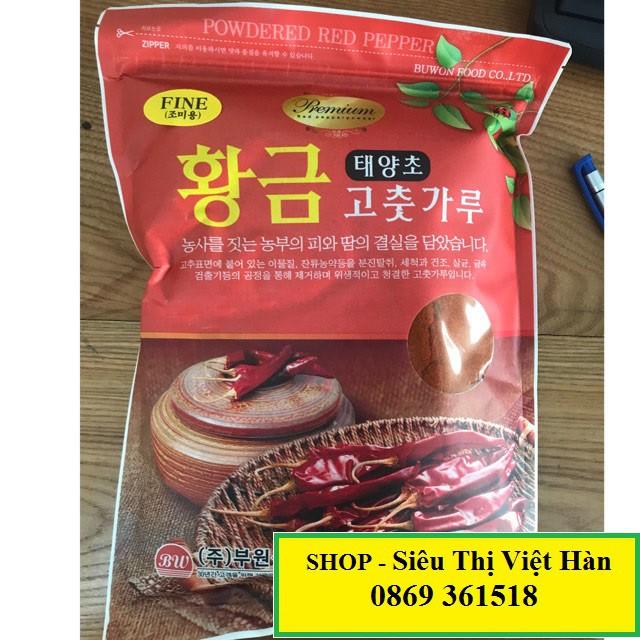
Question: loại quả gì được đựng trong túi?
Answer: những quả ớt được đựng trong túi